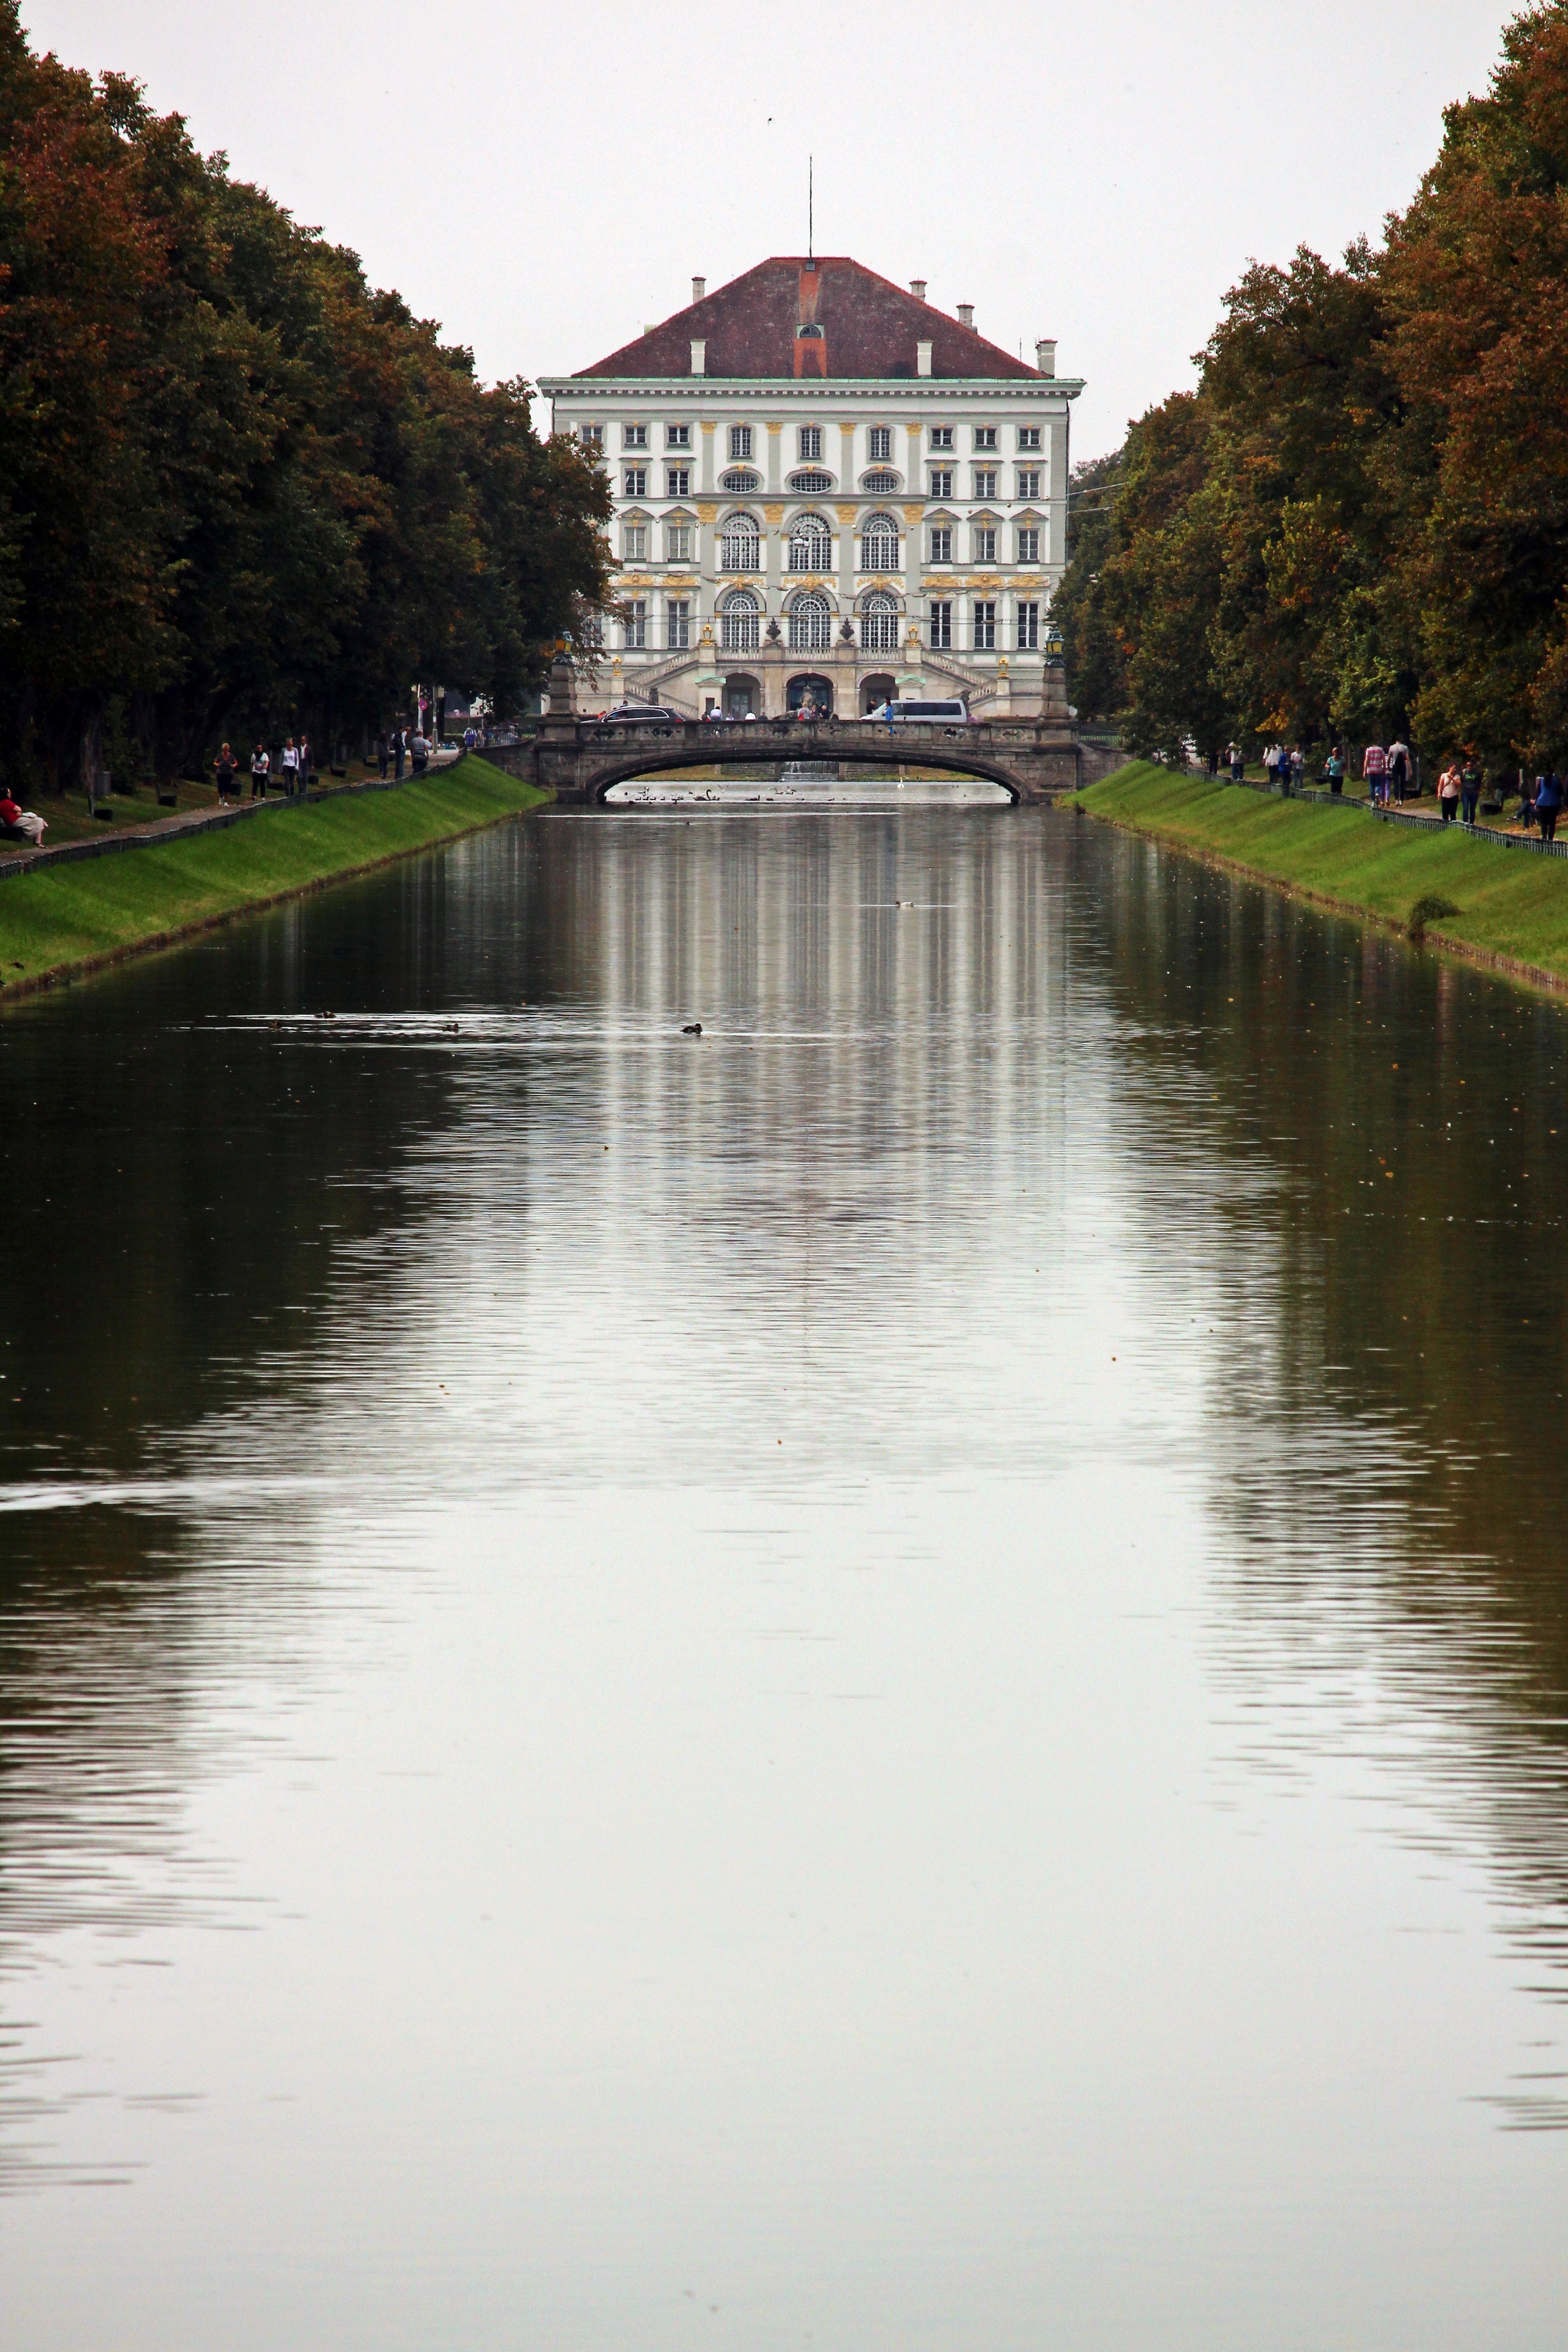
reflection, river, body of water, water, landform, tree, canal, waterway, reflecting pool, channel, lake, pond, moat, reservoir, ditch